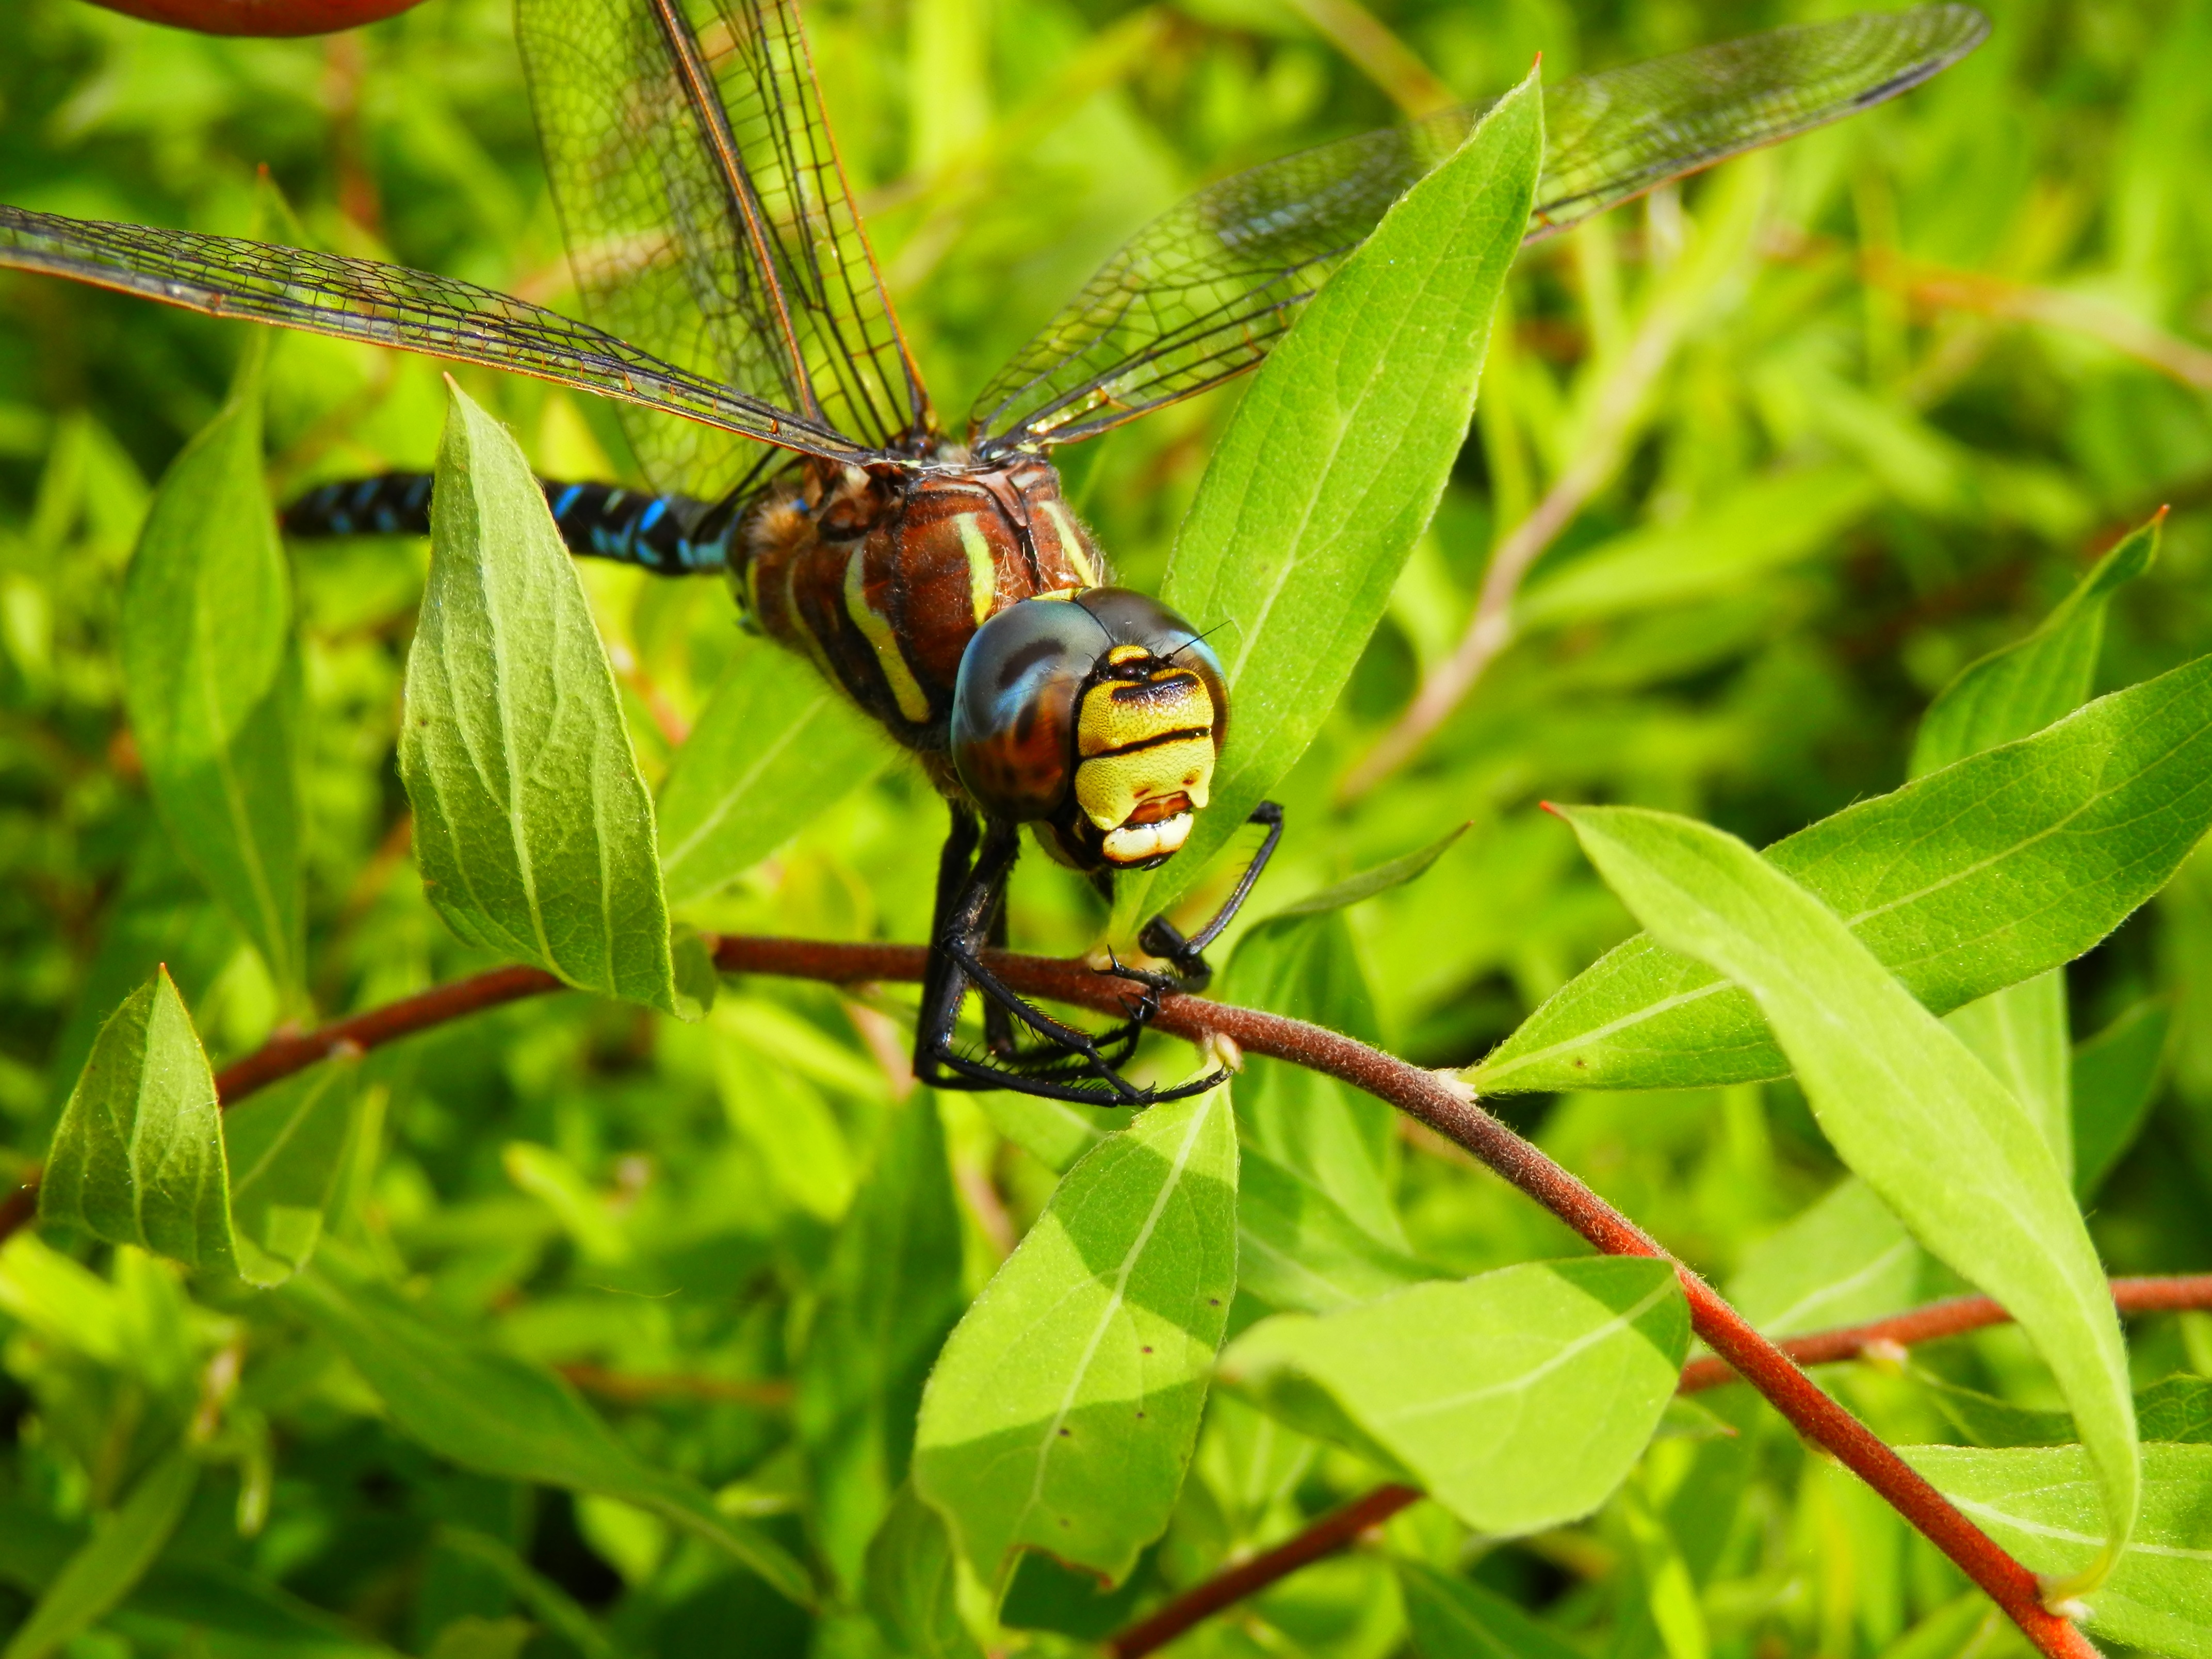
nature, flower, insect, fauna, invertebrate, outside, dragonfly, wasp, macro photography, arthropod, leaf beetle, dragonflies and damseflies